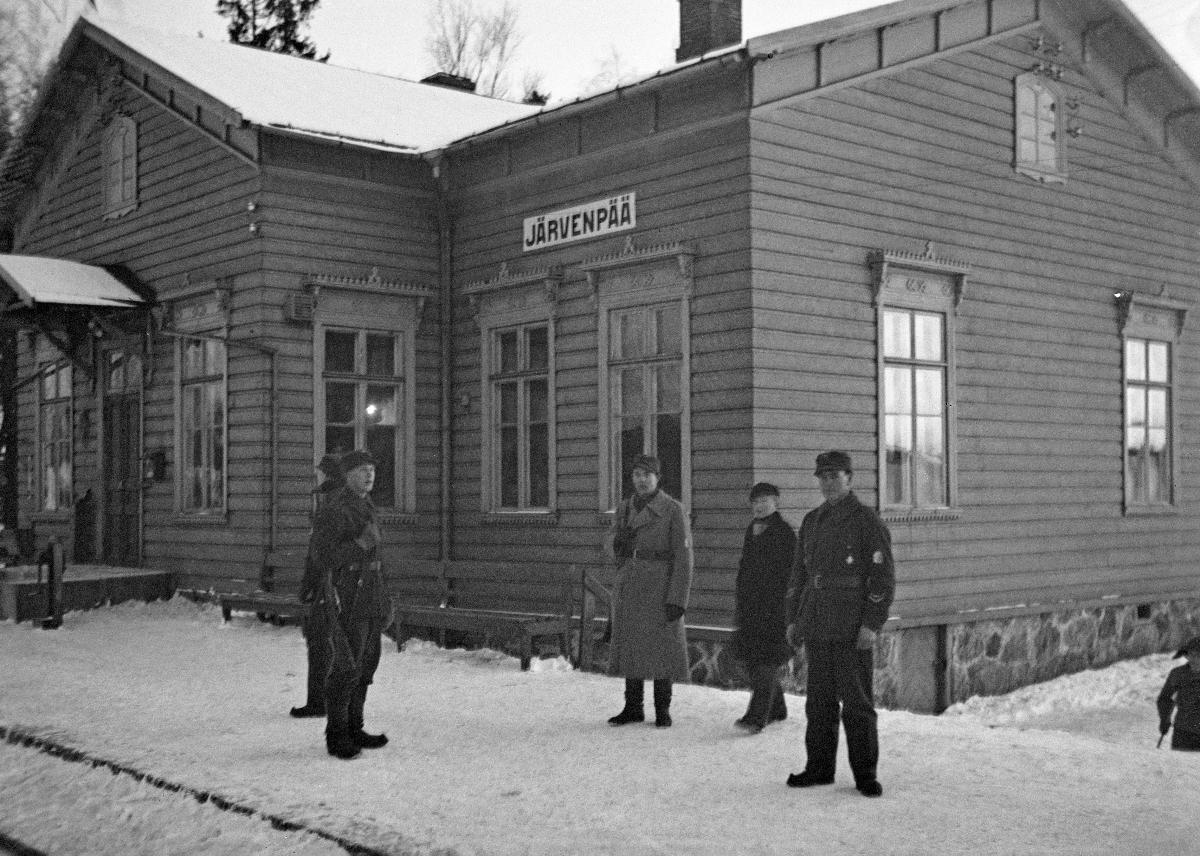
Mäntsälän kapina
Mäntsäläupproret; Mäntsälä rebellion
sisällön kuvaus: Mäntsälän kapina 27.2.-6.3.1932. Suojeluskuntapartio valvoo Järvenpään asemaa. content description: Mäntsälän rebellion 27.2.-6.3.1932. A Civil Guard patrol is guarding Järvenpää Railway Station. innehållsbeskrivning: Mäntsäläupproret 27.2.-6.3.1932. En skyddskårspatrull övervakar Järvenpää station.
Kuvaaja: Sundström, Hugo, kuvaaja
Vuosi: 1932
Paikka: Suomi, Uusimaa, Järvenpää; Suomi
Aiheet: politiikka; äärioikeistolaisuus; lapuanliike; kapinat; suojeluskunnat; HBL; politics; far right; Lapua movement; insurgencies; right-wing extremism; rebellion; civil guard; civil guards; politik; högerextremism; Lapporörelsen; uppror; lapporörelsen; skyddskåren; kravaller; skyddskårer